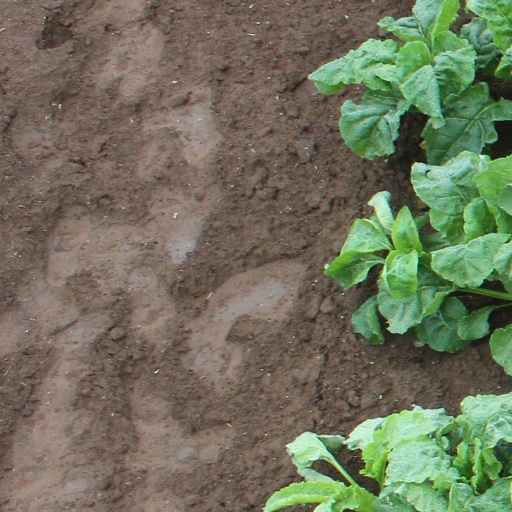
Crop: sugar beet